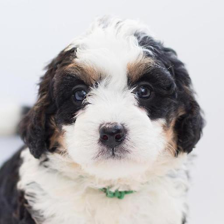
Label: animals